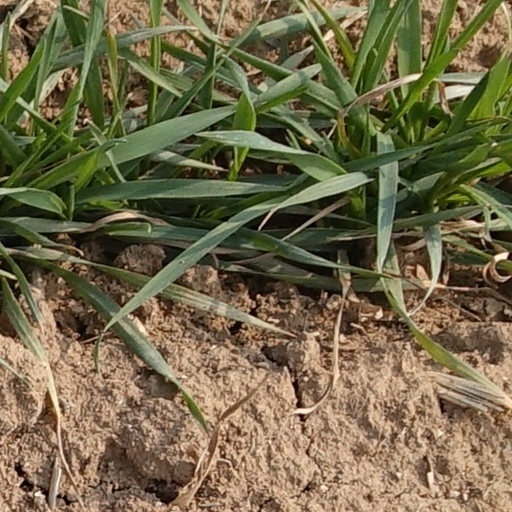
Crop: wheat